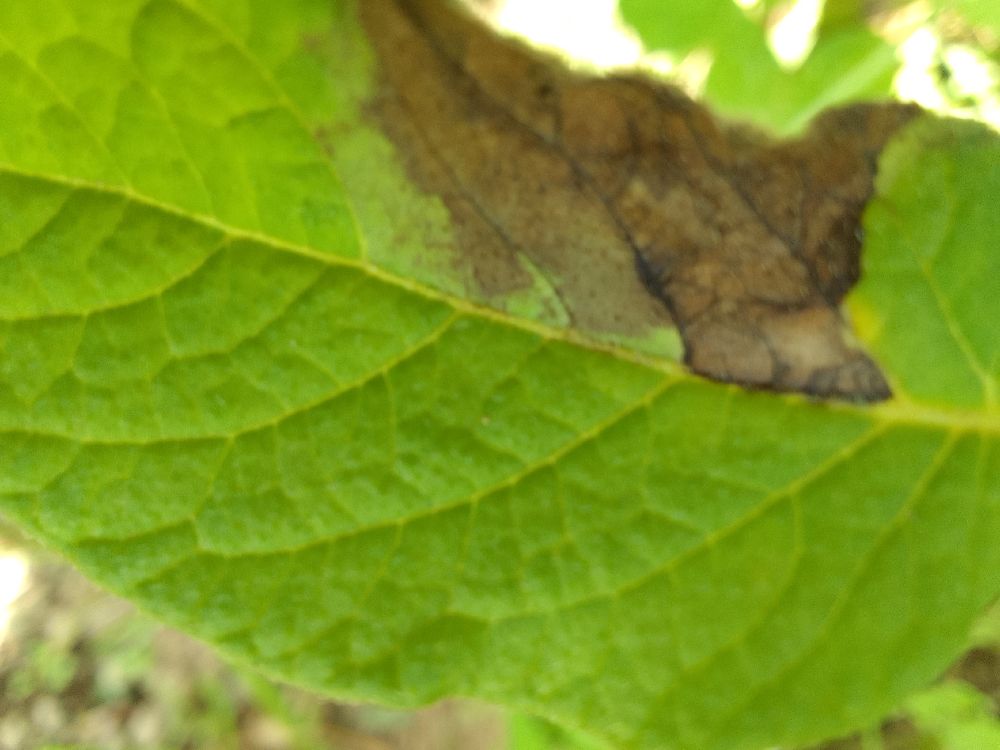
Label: Late blight